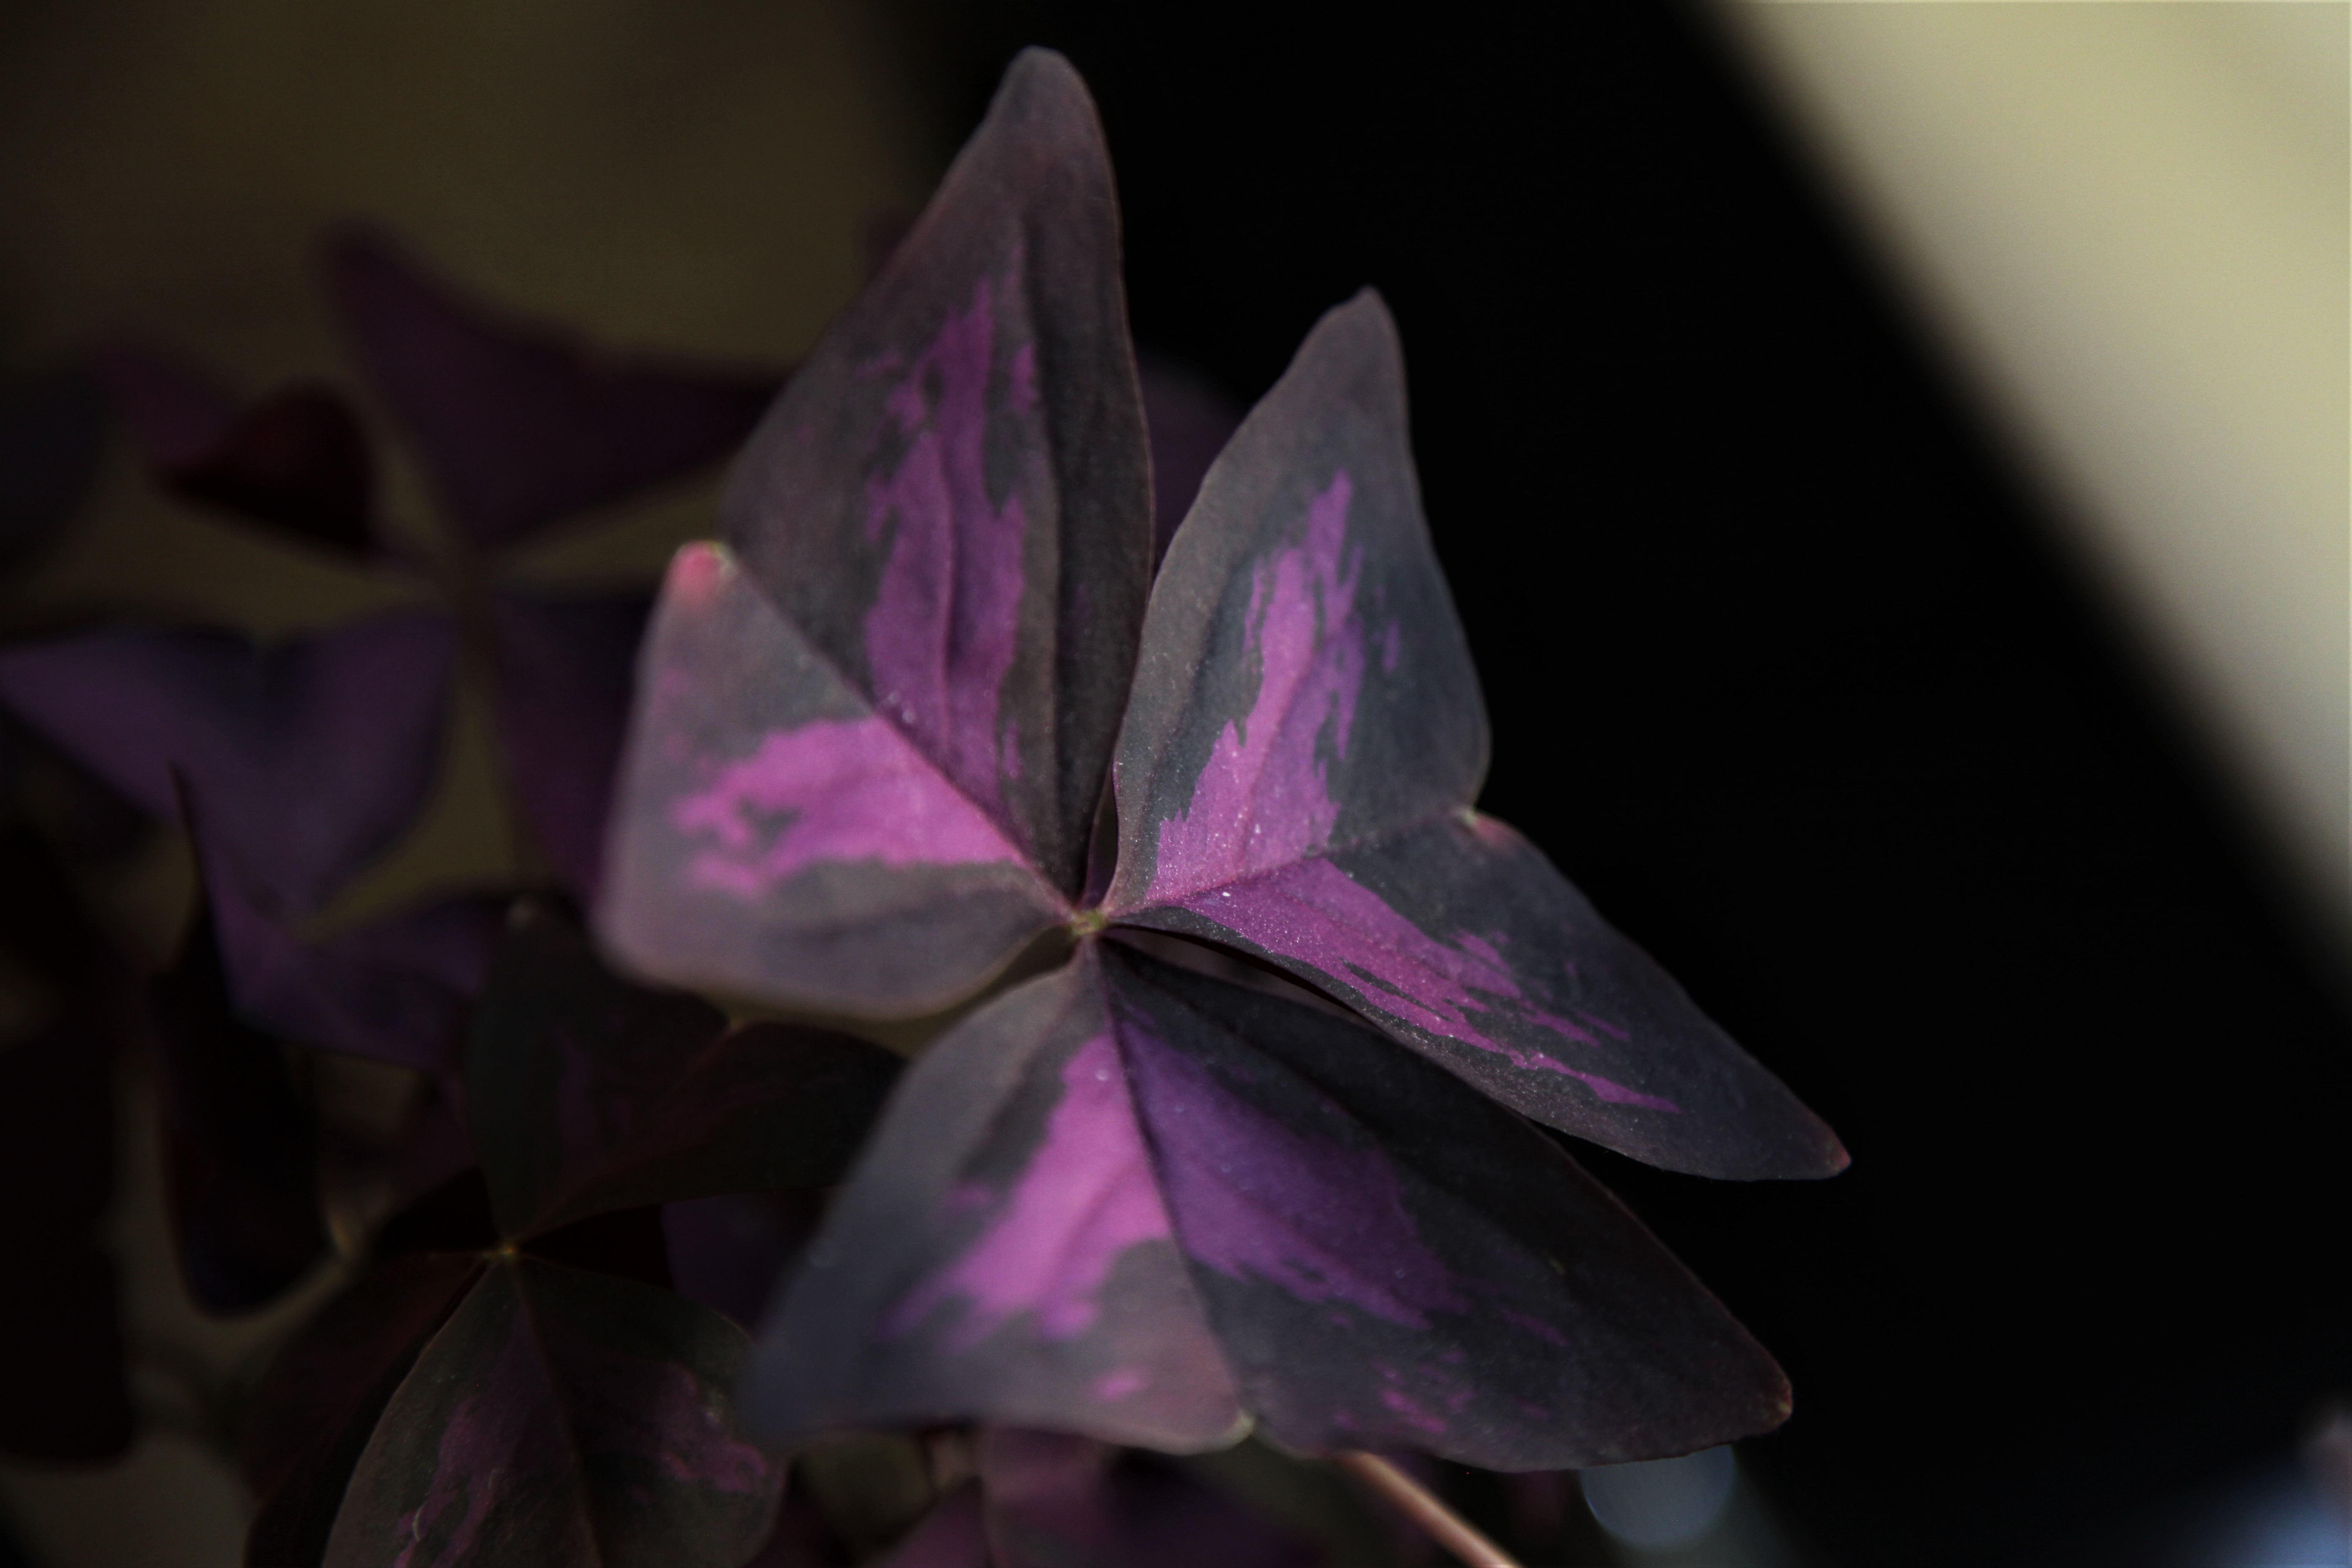
leaf, petal, purple, flower, violet, lilac, plant, pink, flowering plant, still life photography, photography, macro photography, symmetry, plant stem, wildflower, art